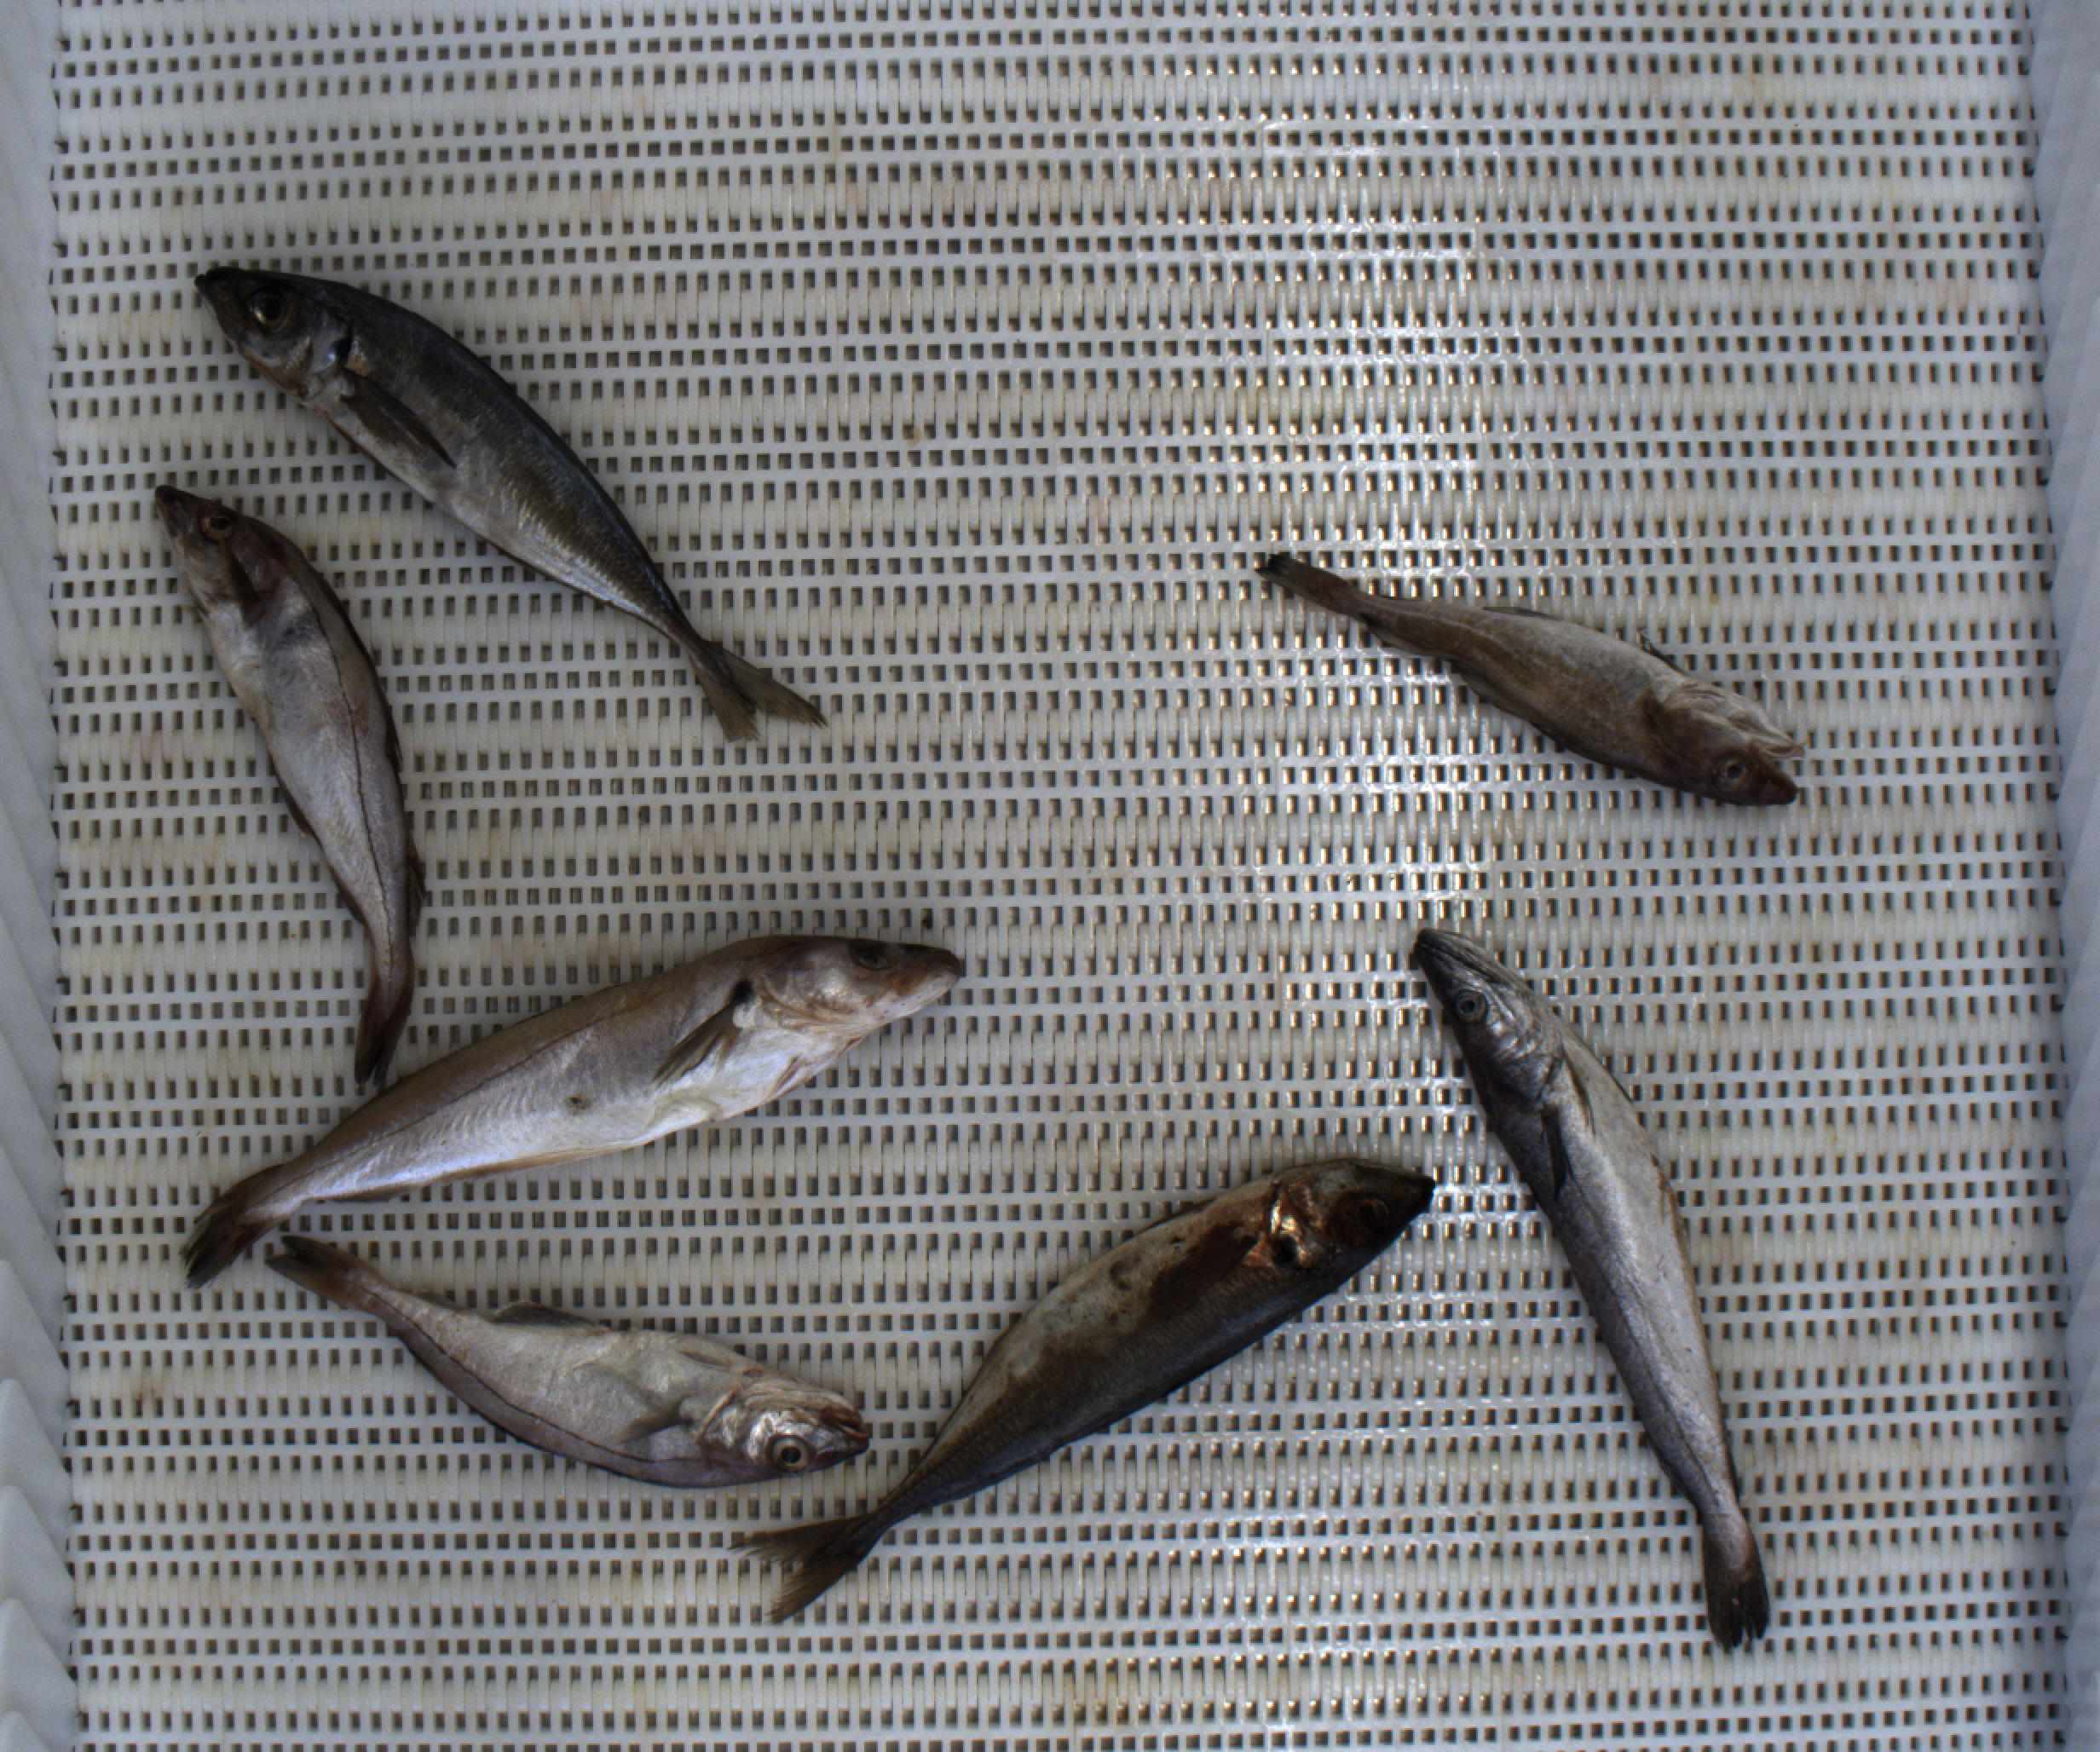
Total fish: 7
Cod: 1
Haddock: 2
Whiting: 1
Hake: 1
Horse mackerel: 2
Saithe: 0
Other: 0